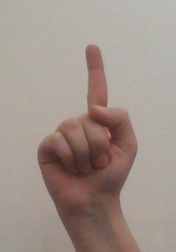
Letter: bb